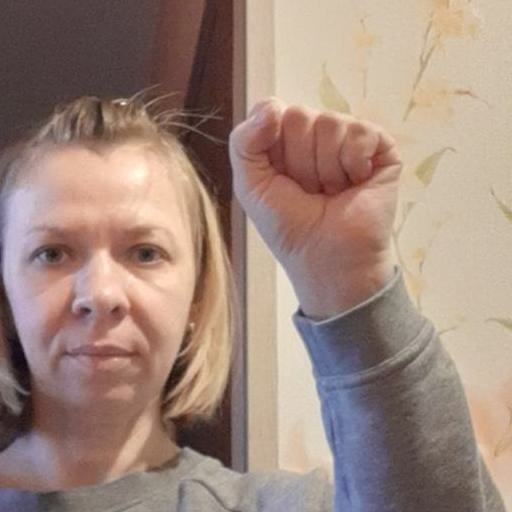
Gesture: fist